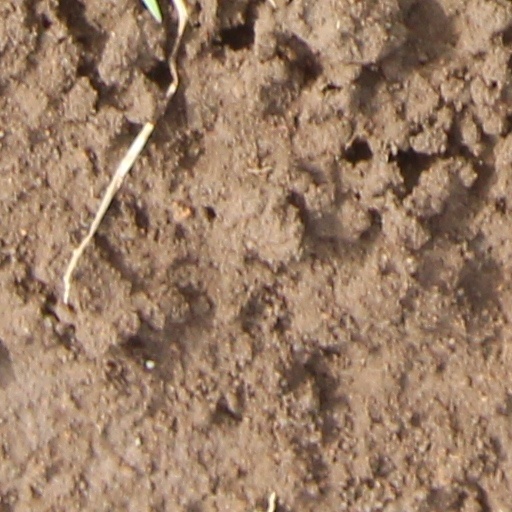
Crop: wheat